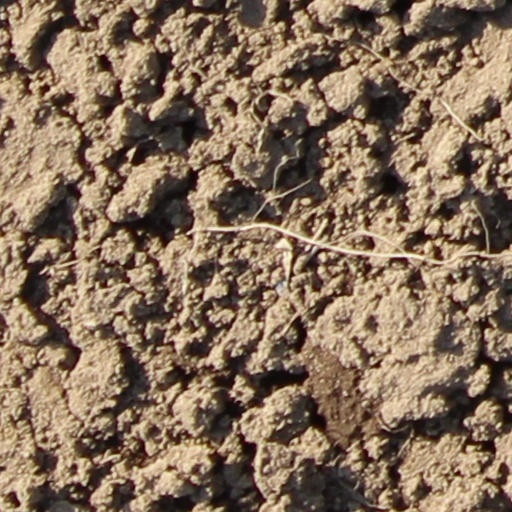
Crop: wheat